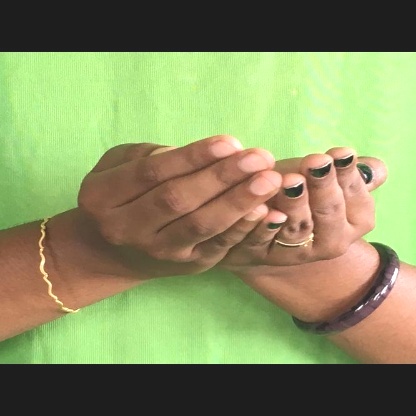
Mudra: Pushpaputa